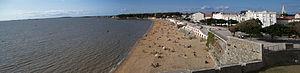
Plage de Fouras, Charente-Maritime (France)
Fouras est une commune du Sud-Ouest de la France située dans le département de la Charente-Maritime. Ses habitants sont appelés les Fourasins et les Fourasines.